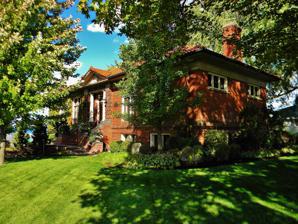
Building: Spokane Public Library - East Side Branch
Country: United States of America
Year built: 1913
United States historic place Spokane Public Library U.S. National Register of Historic Places The building in 2016 Show map of Washington (state) Show map of the United States Location 25 Altamont Street, Spokane, Washington Coordinates 47°39′24″N 117°22′26″W / 47.65667°N 117.37389°W / 47.65667; -117.37389 ( Spokane Public Library ) Area less than one acre Built 1913 ( 1913 ) Architect Albert Held MPS Carnegie Libraries of Washington TR NRHP reference No. 82004290 Added to NRHP August 3, 1982 The Spokane Public Library - East Side Branch is a historic building in East Central , Spokane, Washington . It was designed by architect Albert Held , and built in 1913 with a donation from Andrew Carnegie . It was used as a library until 1980. It has been listed on the National Register of Historic Places since August 3, 1982. References